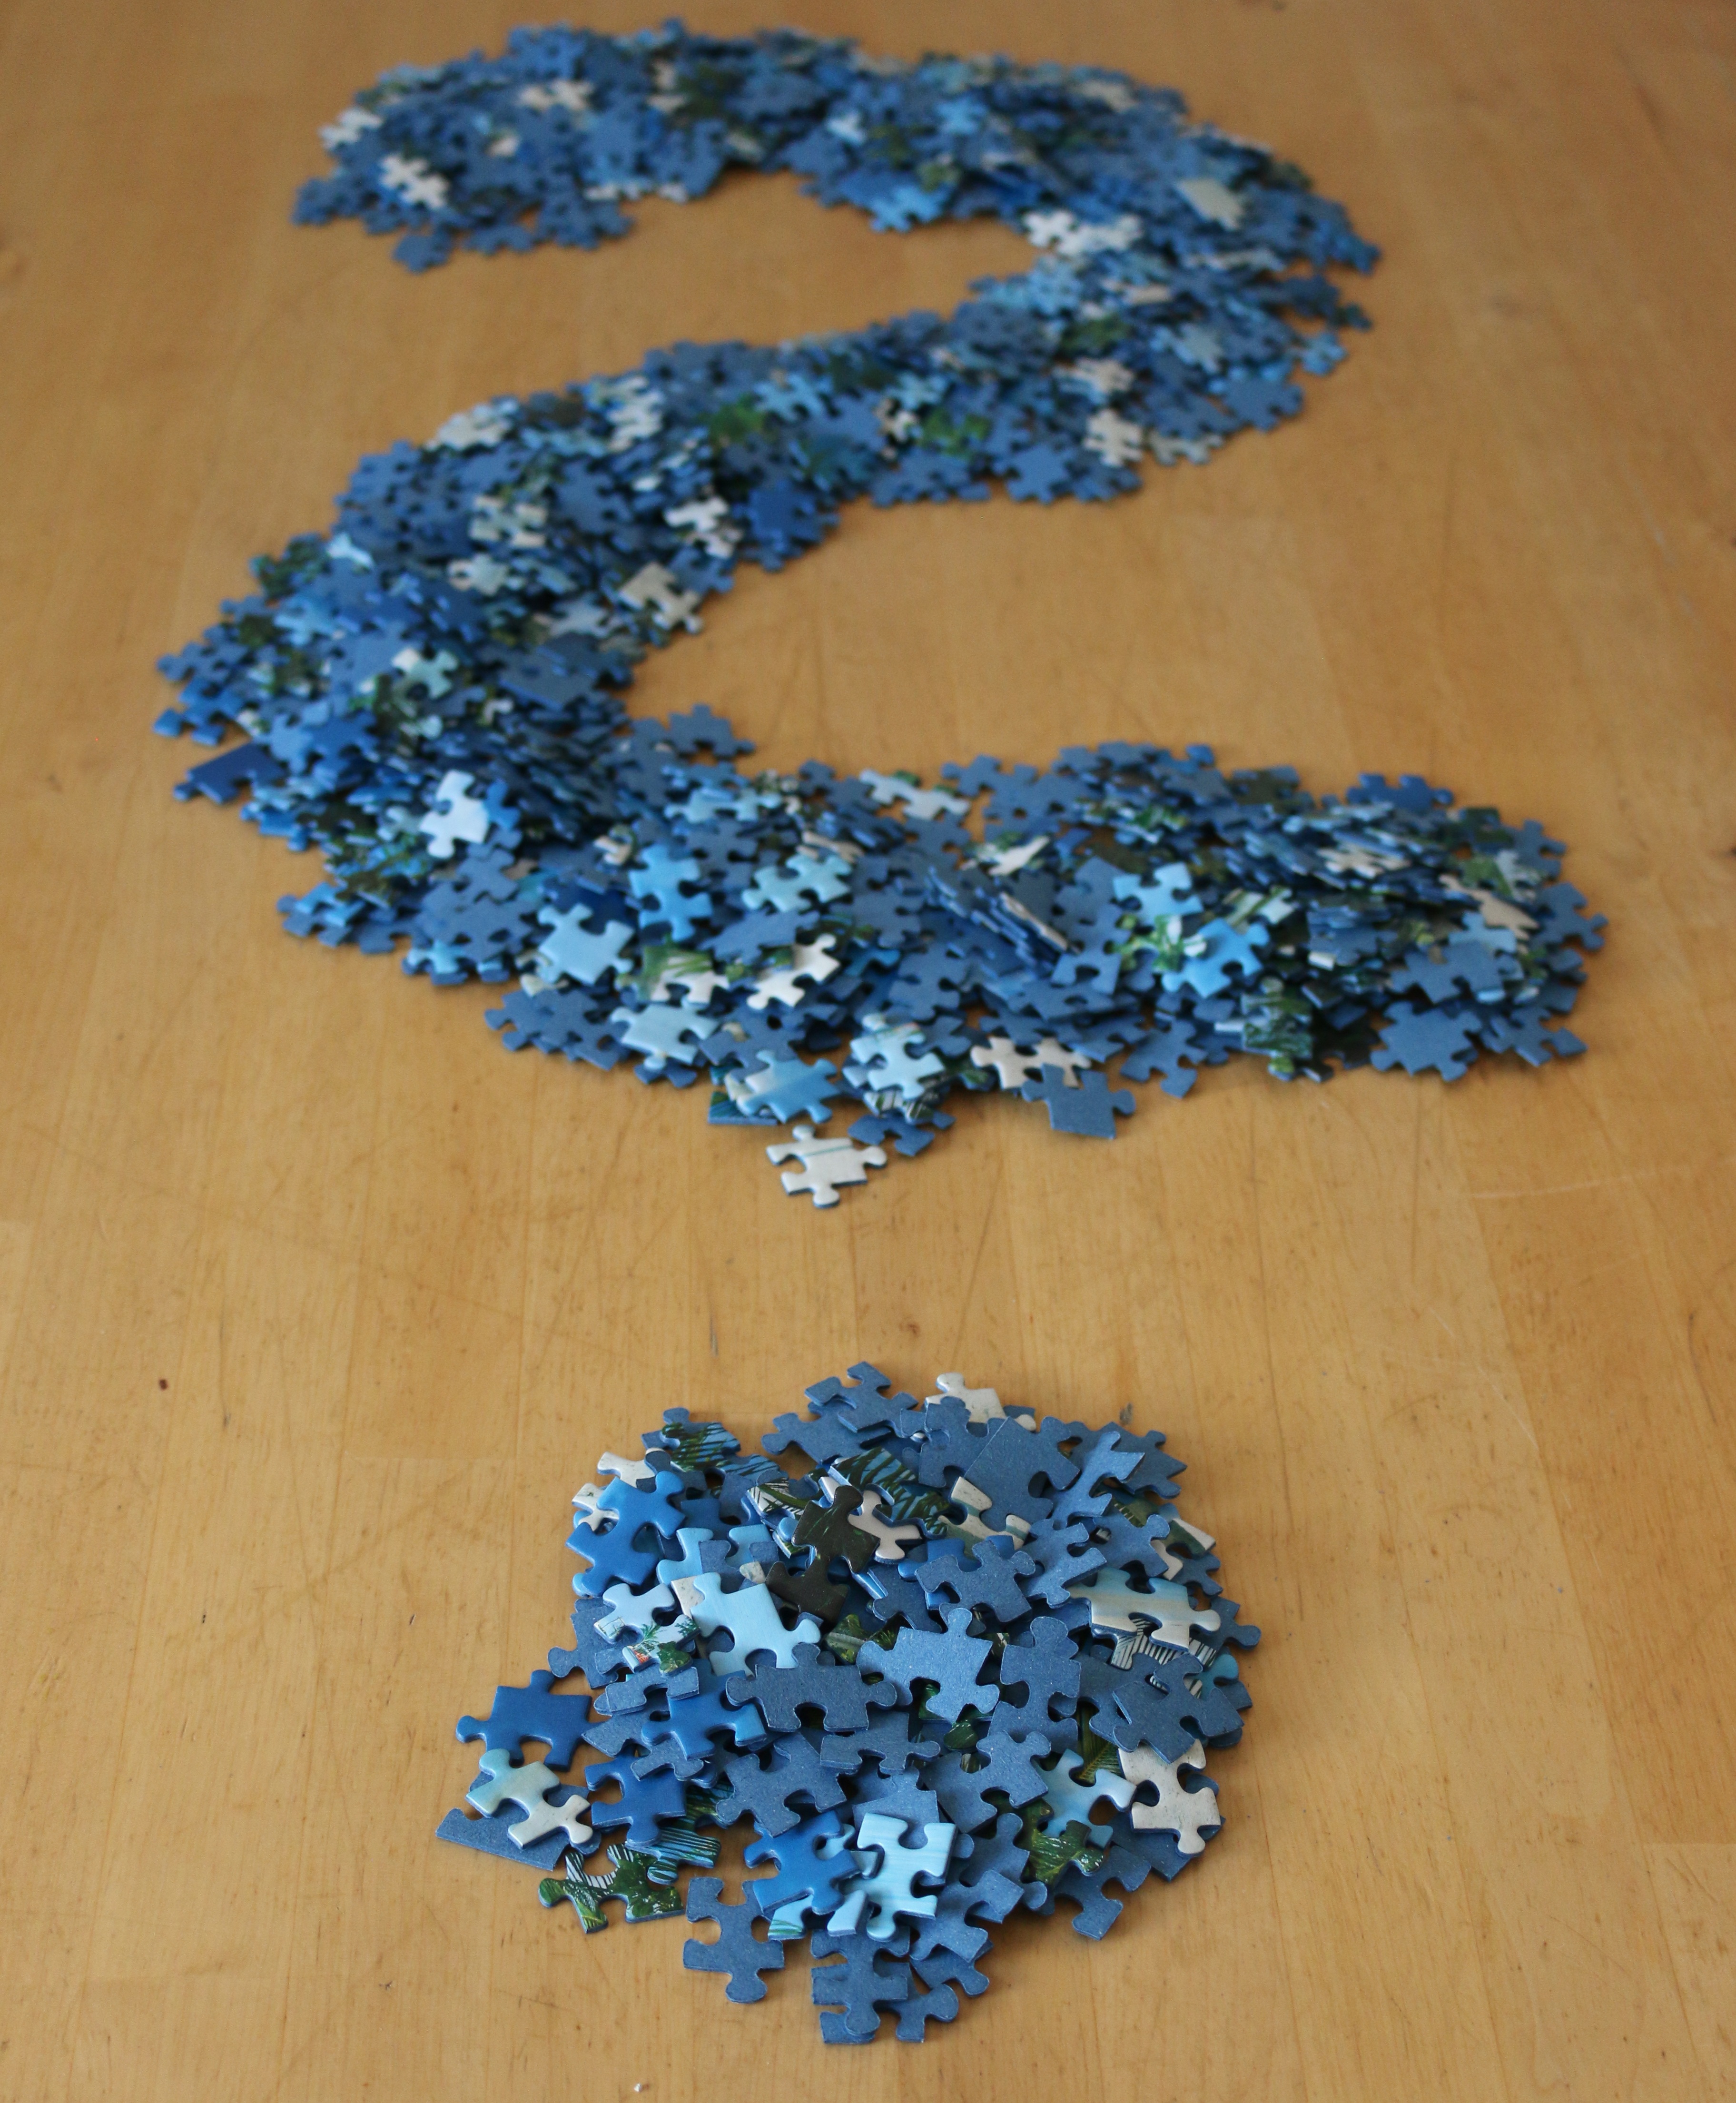
flower, petal, symbol, blue, bead, jewellery, art, question, detail, puzzle, problem, share, many, characters, memory cards covered with, insert, puzzles, request, question mark, response, punctuation marks, fashion accessory